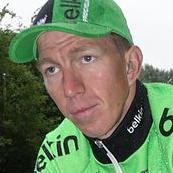
Age: 25